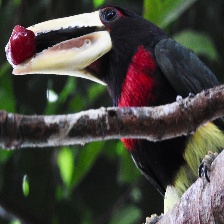
Species: IVORY BILLED ARACARI
Scientific name: PTEROGLOSSUS AZARA
ImageNet parent category: toucan